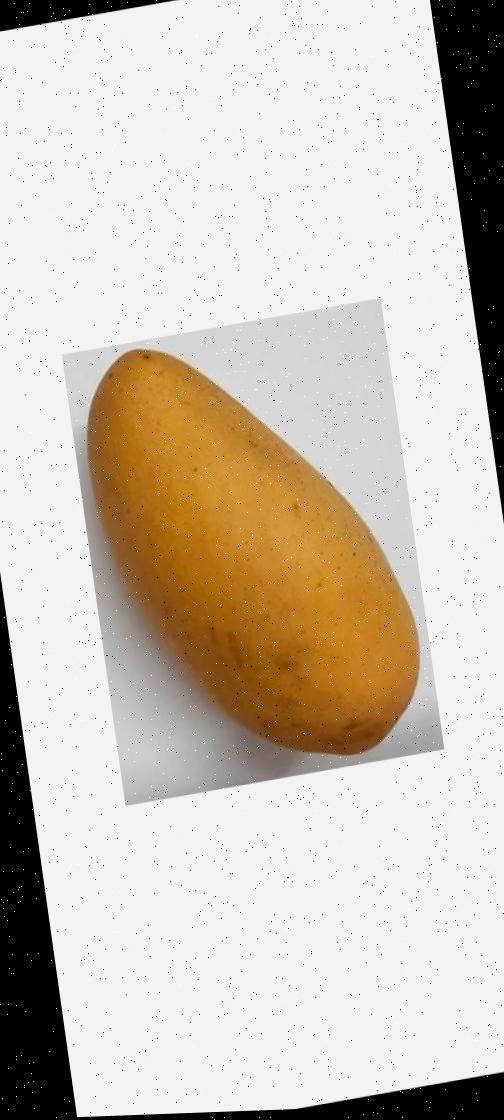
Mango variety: Katimon